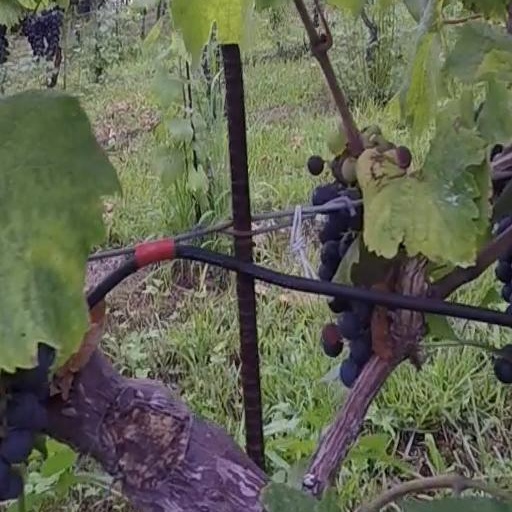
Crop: grape